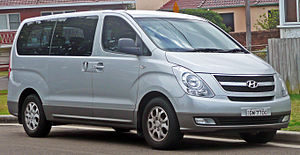
Hyundai H-1 / H-1 Travel/Cargo (2008−)
Hyundai H-1 Travel (2008−2018)
Hyundai H-1 er en varebil fra bilmærket Hyundai, bygget siden midten af 1997.